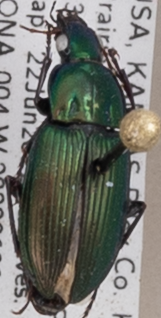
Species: Poecilus chalcites
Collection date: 2022-06-22
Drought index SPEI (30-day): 0.794
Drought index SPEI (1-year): -0.078
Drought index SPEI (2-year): -0.086